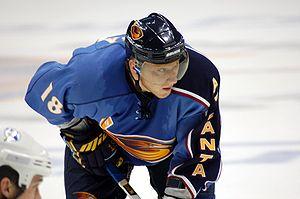
La saison 2007-2008 constitue la huitième saison pour les Thrashers d'Atlanta dans la Ligue nationale de hockey. L'équipe est également l'hôte du 56e Match des étoiles de la Ligue nationale de hockey durant cette saison.